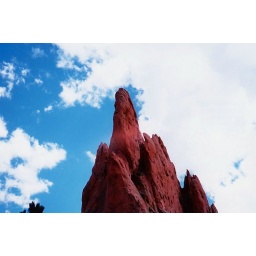
The red rocks of Garden of the Gods in Colorado Springs.